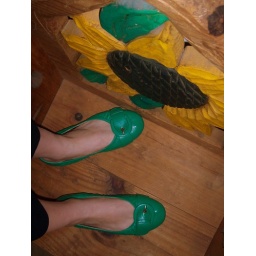
I thought it was fun that my shoes match my sunflower chair. Shoes by Nana, purchased at Piperlime.com